Timothy F. Ghormley

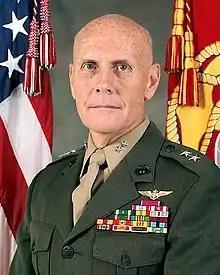
Timothy F. Ghormley

Major General Timothy F. Ghormley is an American officer in the United States Marine Corps who served in the Vietnam War, as Inspector General of the Marine Corps, as commander of the Combined Joint Task ForceHorn of Africa and as the Chief of Staff for US Central Command. Major General Ghormley retired from the military in 2008.